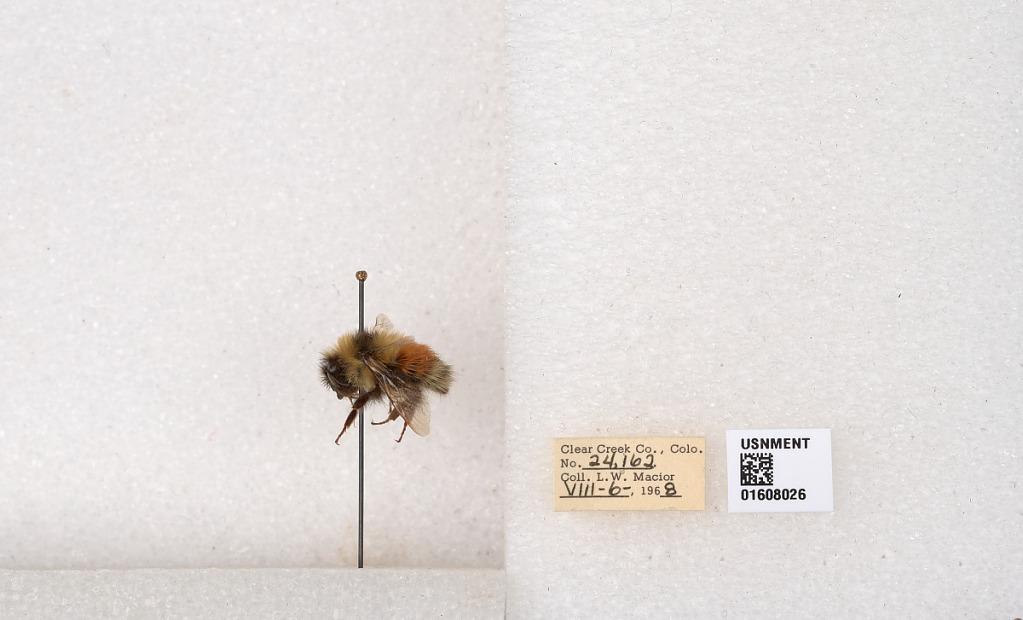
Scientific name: Bombus (Pyrobombus) sylvicola Kirby
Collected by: L. Macior
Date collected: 1968-8-6
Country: United States
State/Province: Colorado
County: Clear Creek
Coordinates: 39.6891, -105.644